Vinzenz Fischer

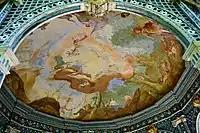
Vault paintings "Hunting Agamemnon" by Vinzenz Fischer, from Green summer house, the Temple of Diana in Laxenburg, circa 1763

Vinzenz Fischer (1729–1810) was a historical painter and professor of architecture at the Academy of Vienna.